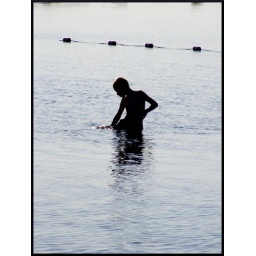
A boy downing himself in fun at Massena beach